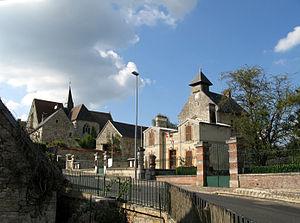
Dampleux est une commune française située dans le département de l'Aisne, en région Hauts-de-France.